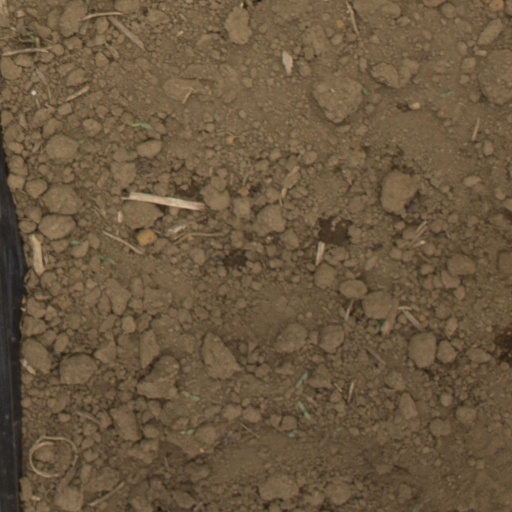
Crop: Jerusalem artichoke